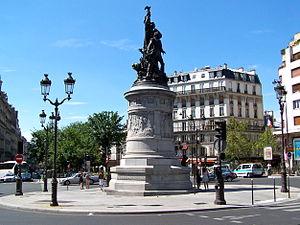
La bataille de Paris s'est déroulée le 30 mars 1814. Ultime bataille de la campagne de France, elle oppose l'armée impériale française aux forces européennes alliées. La défaite française marque la fin du règne de Napoléon Ier, qui abdique à l'issue de la capitulation.